Sarkaradevi Temple

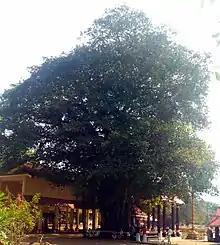
Ficus tree in front of Sarkaradevi Temple, Chirayinkeezhu, Thiruvananthapuram, Kerala

Chirayinkeezhu Taluk being directly under the immediate administration of the Attingal, Kerala Swarupam, the Attingal Ranis where entrusted by the Travancore Raja with the conduct of the elaborate festival of Kaliyoot. The Attingal Rani being related to the Travancore royal family through adoption from the Kolathunadu royal family. From the time of Venad Kings, had enjoyed independent rights in several respects over the neighbouring regions and temples and at times even over the entire Venad. Even the King Marthanda Varma annexed Attingal to Travancore, soon after ascending the throne Marthanda Varma decided to assume direct control over Attingal 'estate'. The Ranis seem to have been allowed to continue in their independent status in many respects. Hence it was no wonder that when the former decided to introduce Kaliyoot festival in the Sarkaradevi Temple of Chirayinkeezhu Division, he entrusted the responsibility to the Attingal Ranis, even though the finances came directly from the Travancore royal treasury.